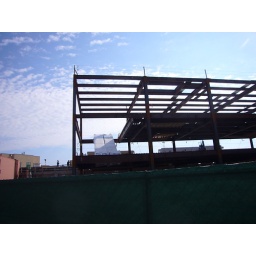
The escalators are off the truck and in the new building at the Howard CAT station.